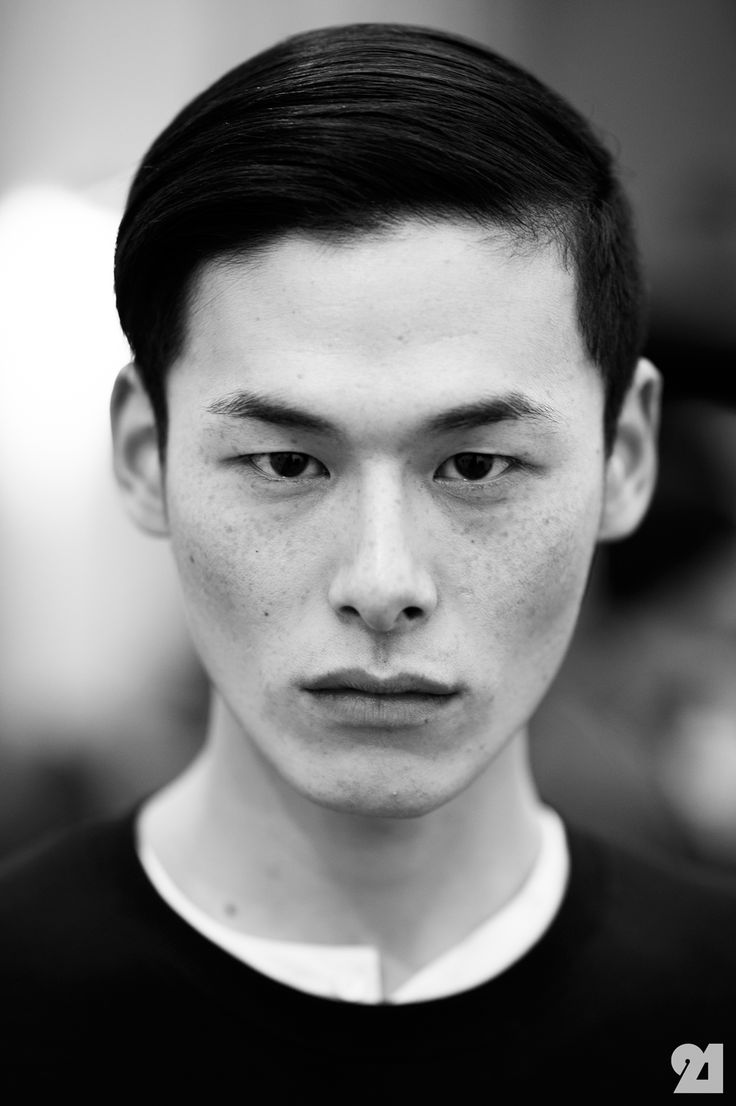
Gender: men